Food inflation in India

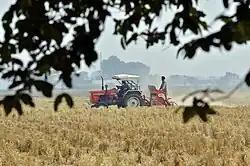
Agriculture in India-domestic production of food

Food inflation in India has been a significant economic concern since the 2000s. Food inflation, the increase in prices of food commodities over time, a part of inflation in India, has significantly affected the living conditions of the majority of the Indian population, especially the lower-income groups.